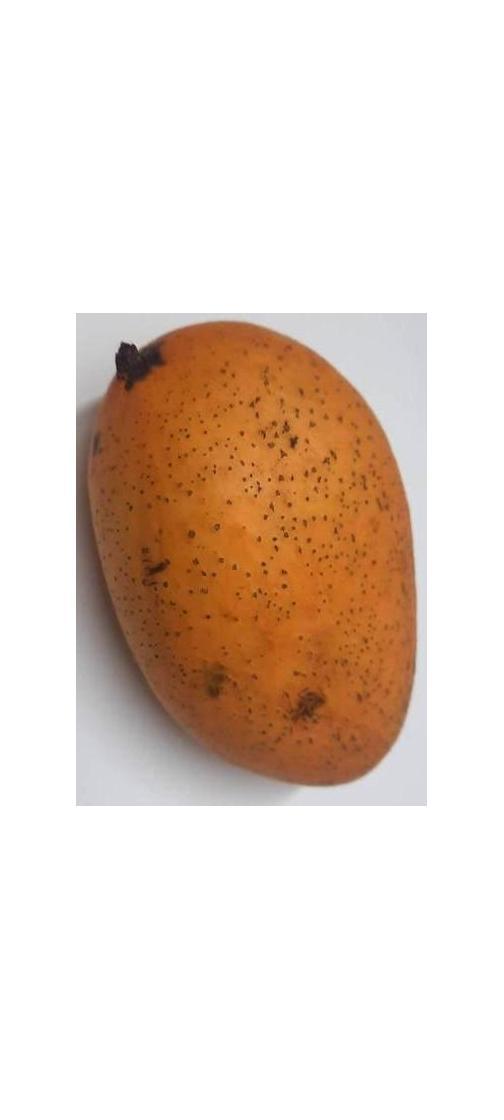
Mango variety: Ashshina Classic